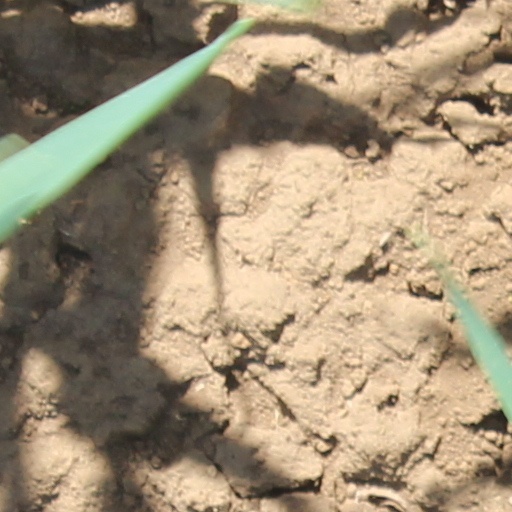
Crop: wheat